Bowling Green State University

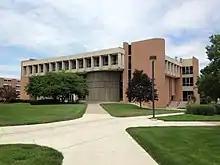
The Mathematical Sciences Building was completed in 1970 at a final cost of $7.2 million.

The College of Education experienced rapid growth and expansion during the 1960s when the university added various specialized education programs, including majors in special education, school psychology, guidance and counseling and vocational rehabilitation counseling. It expanded arts and music programs when the music department became the College of Education's first "school", renamed the School of Music in 1961. Specializations in guidance and counseling were added to the Master of Arts and Master of Education degrees in 1964; as well as a new department for teaching college administration. By 1965, BGSU's College of Education enrolled 5,470 students and was ranked the 16th largest producer of teachers in the United States. The university added new academic, administrative, and athletic facilities during the 1960s. Memorial Hall, later known as Anderson Arena, opened in 1960.